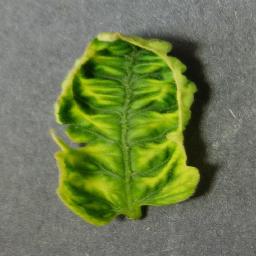
Label: Tomato___Tomato_Yellow_Leaf_Curl_Virus